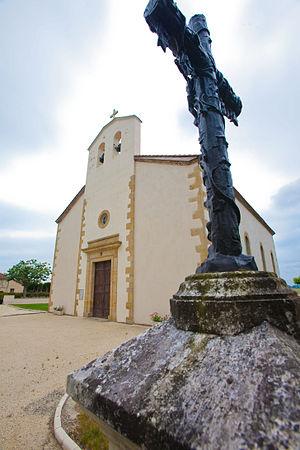
La chapelle Sainte-Anne à Saint Agnet
Saint-Agnet est une commune du Sud-Ouest de la France, située dans le département des Landes.
Le département français des Landes compte 438 églises pour un total de 331 communes, soit une moyenne de 1,32 église par commune. La commune de Parleboscq, née de la réunion de sept paroisses, compte à elle seule sept églises.
Églises possédant un clocher-mur, ou clocher à peigne, clocher-arcade ou campenard.